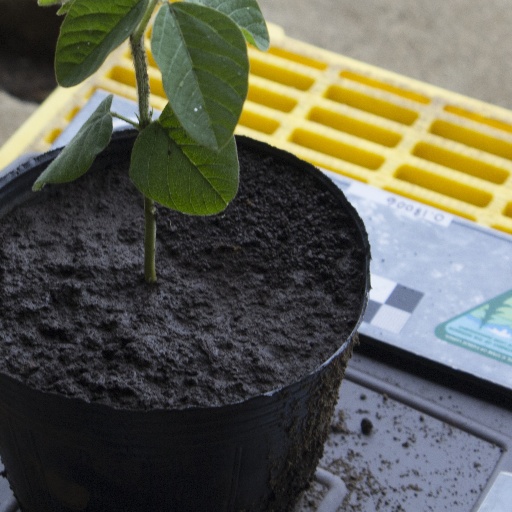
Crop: soybean